Six Flags Great Adventure

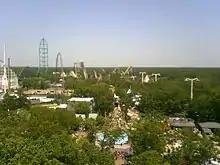
View overlooking the park facing east, taken from the top of the Big Wheel (2007)

In 1972, entrepreneurial businessman Warner LeRoy developed concept plans for the Great Adventure entertainment complex, proposing seven parks be built within the complex: An amusement park, a safari park, a show park, a floral park, a sports complex, a shopping district, and a campground with beach/waterpark and stables. His proposal also included plans for hotels, which were connected to the parks and could be reached by boats, buses, a sky ride and/or a monorail. LeRoy wanted his parks to flow naturally through the forest and lakes, capitalizing on the back-to-nature movement of the era. He chose a property then owned by the Switlik family, in an area centrally located between the New York City and Philadelphia regions. The property on County Route 537 had easy access to the newly constructed Interstate 195, which connected central New Jersey to the New Jersey Turnpike (Interstate 95) and would eventually (in 1981) connect to the Garden State Parkway.